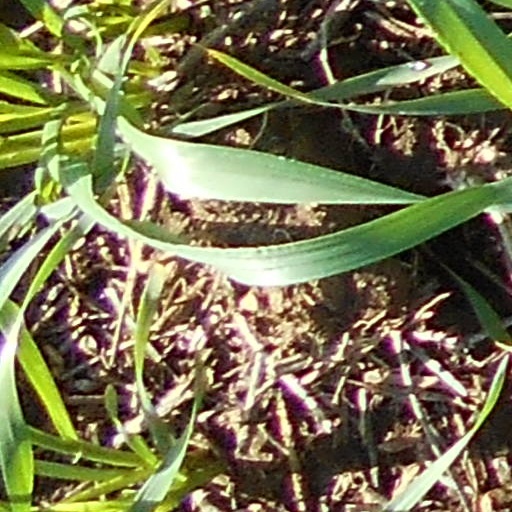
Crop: wheat